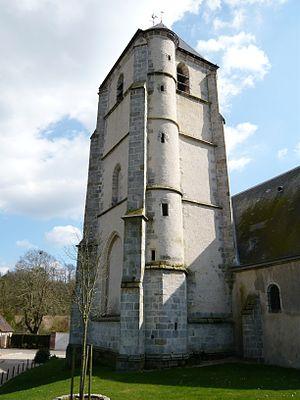
église Saint-Cyr-et-Sainte-Julitte d'Ouerre, Eure-et-Loir, France.
Ouerre est une commune française située dans le département d'Eure-et-Loir en région Centre-Val de Loire.